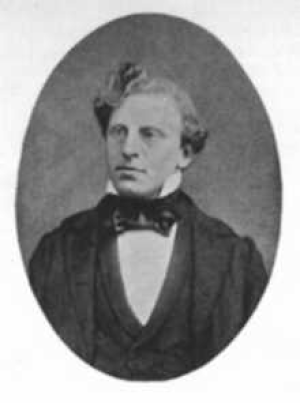
Det anckerske Legat
Carl Andreas Ancker
Fotografi af mæcenen da:Carl Andreas Ancker ((13. september 1828 i København - 16. november 1857))
Det anckerske Legat oprettet i 1857 af Carl Andreas Ancker. Legatet var bestemt til at uddeles hvert år i fire portioner à 900 rigsdaler til en digter, en komponist, en maler og en billedhugger til brug for en studierejse til udlandet i ca. ½ år.